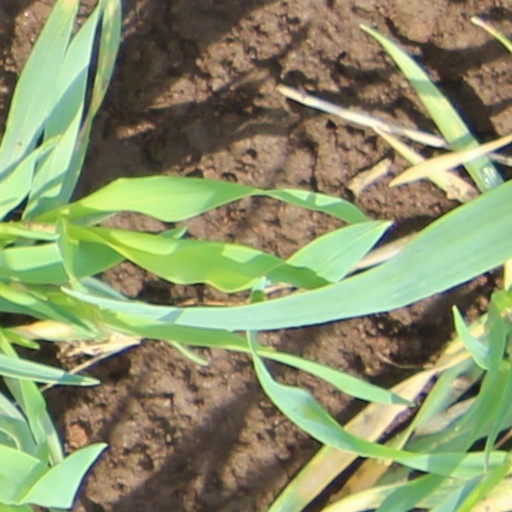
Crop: wheat